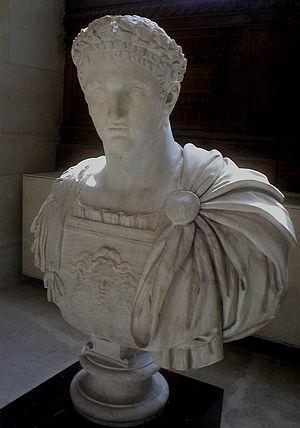
Buste de Domitien, musée du Louvre (Ma 1264).